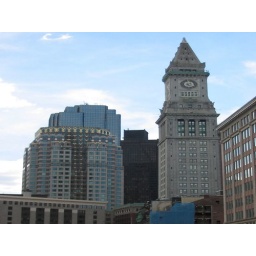
A gigantic clock tower near the aquarium.